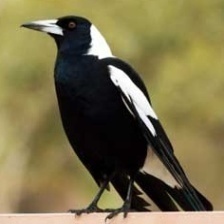
Species: LARK BUNTING
Scientific name: CALAMOSPIZA MELANOCORYS
ImageNet parent category: indigo_bunting